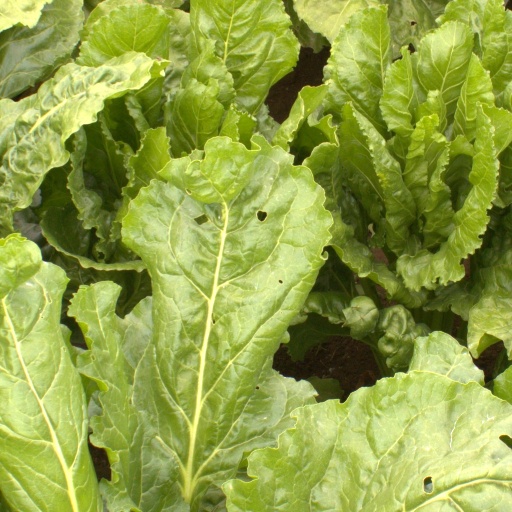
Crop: sugar beet